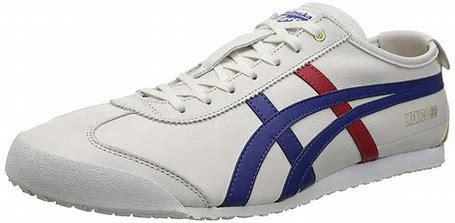
Brand: Asics
Model: Onitsuka Tiger Mexico 66